Uniforms of the Canadian Armed Forces

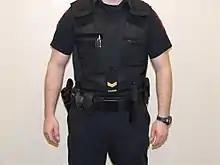
Canadian Forces Military Police's Operational Patrol Dress uniform

RCN personnel wear naval combat dress (NCD) as operational dress. NCD consists of a long-sleeved shirt worn over the standard RCN black T-shirt, and trousers. Rank insignia is worn on the front centre of the chest attached with Velcro. The member's surname is worn on the right chest and a tape reading "Navy " is worn on the left. A morale patch is worn on a Velcro section on the right upper arm, and the Canadian Naval Ensign and unit patch are worn on a Velcro section on the left upper arm. Issue of the new uniform began in winter 2021 on an exchange basis as members turn in worn-out NCD-pattern uniforms.